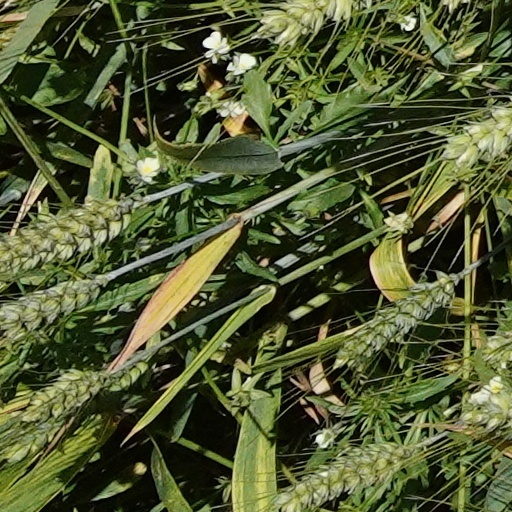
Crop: wheat